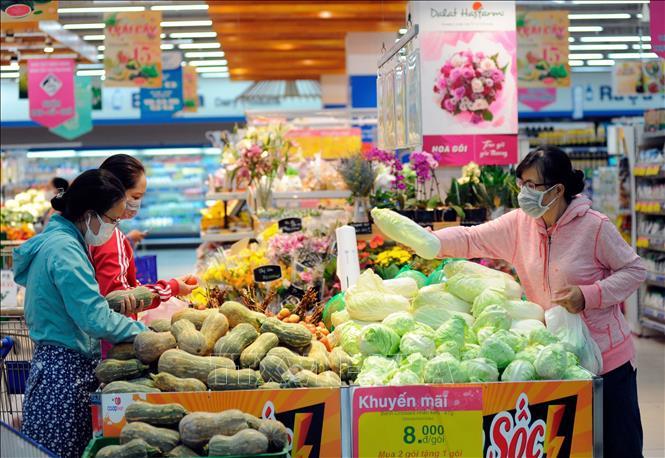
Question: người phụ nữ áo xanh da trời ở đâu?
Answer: người phụ nữ áo xanh da trời đang lựa bí đỏ đối diện người phụ nữ áo hồng